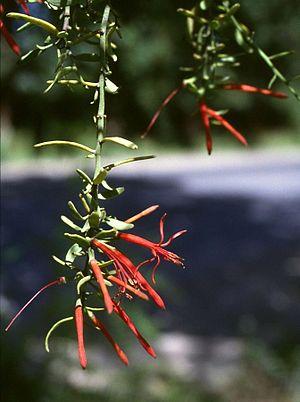
La famille des Loranthacées regroupe des plantes dicotylédones ; elle comprend un millier d'espèces réparties en près de 70 genres.